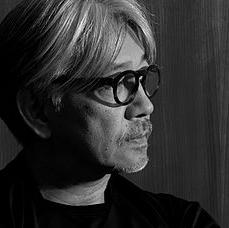
Age: 57